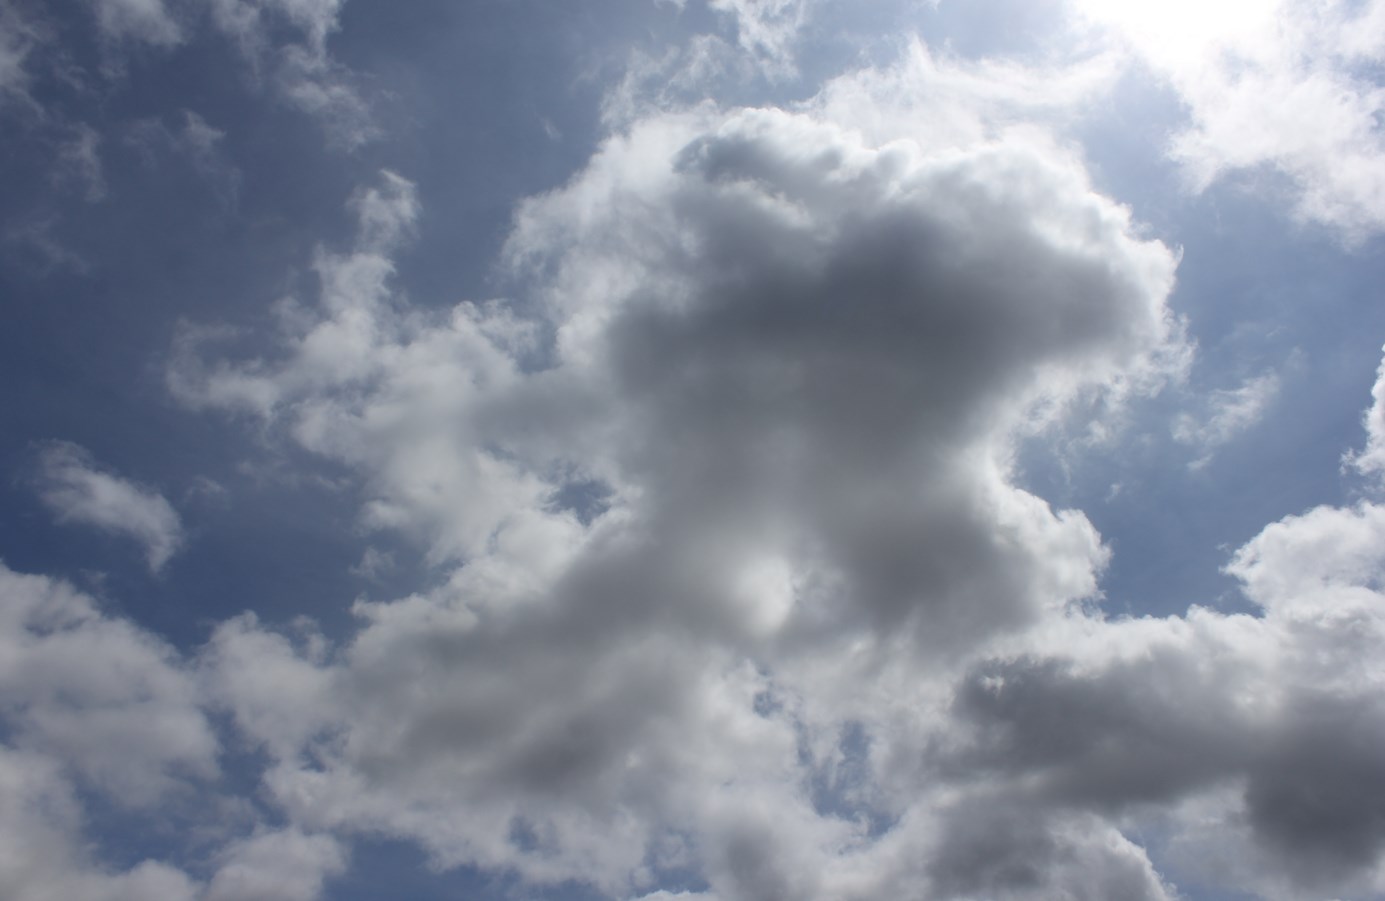
Cloud type: Cumulus